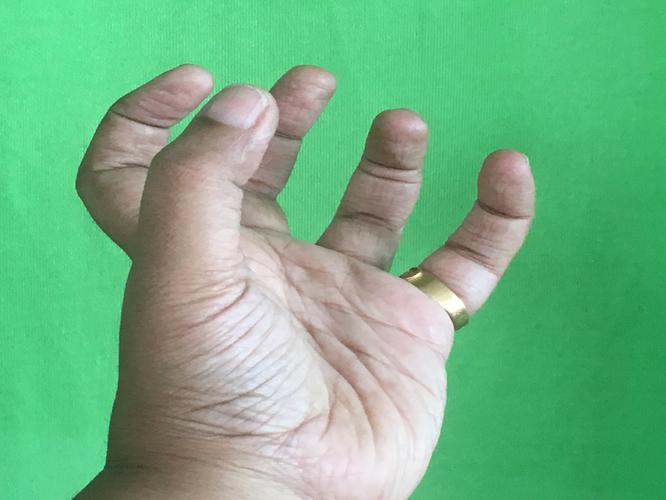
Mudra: Padmakosha
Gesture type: single_hand